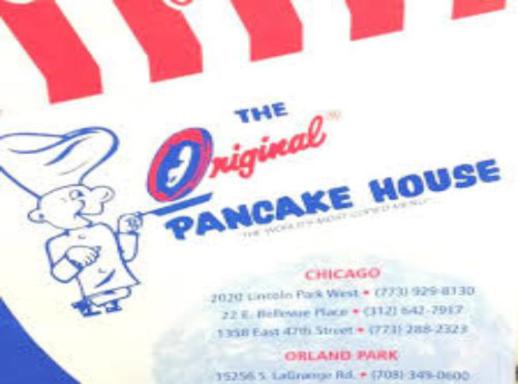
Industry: Food